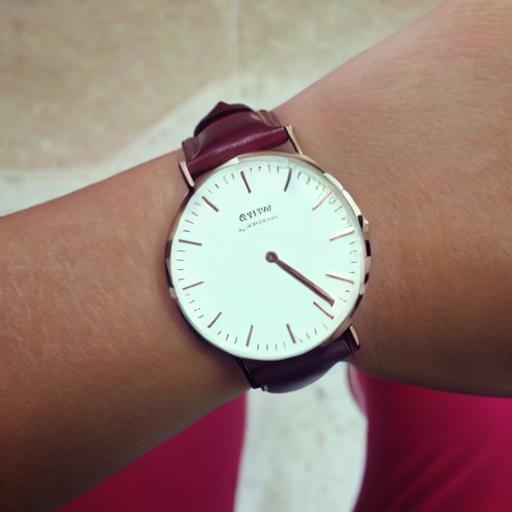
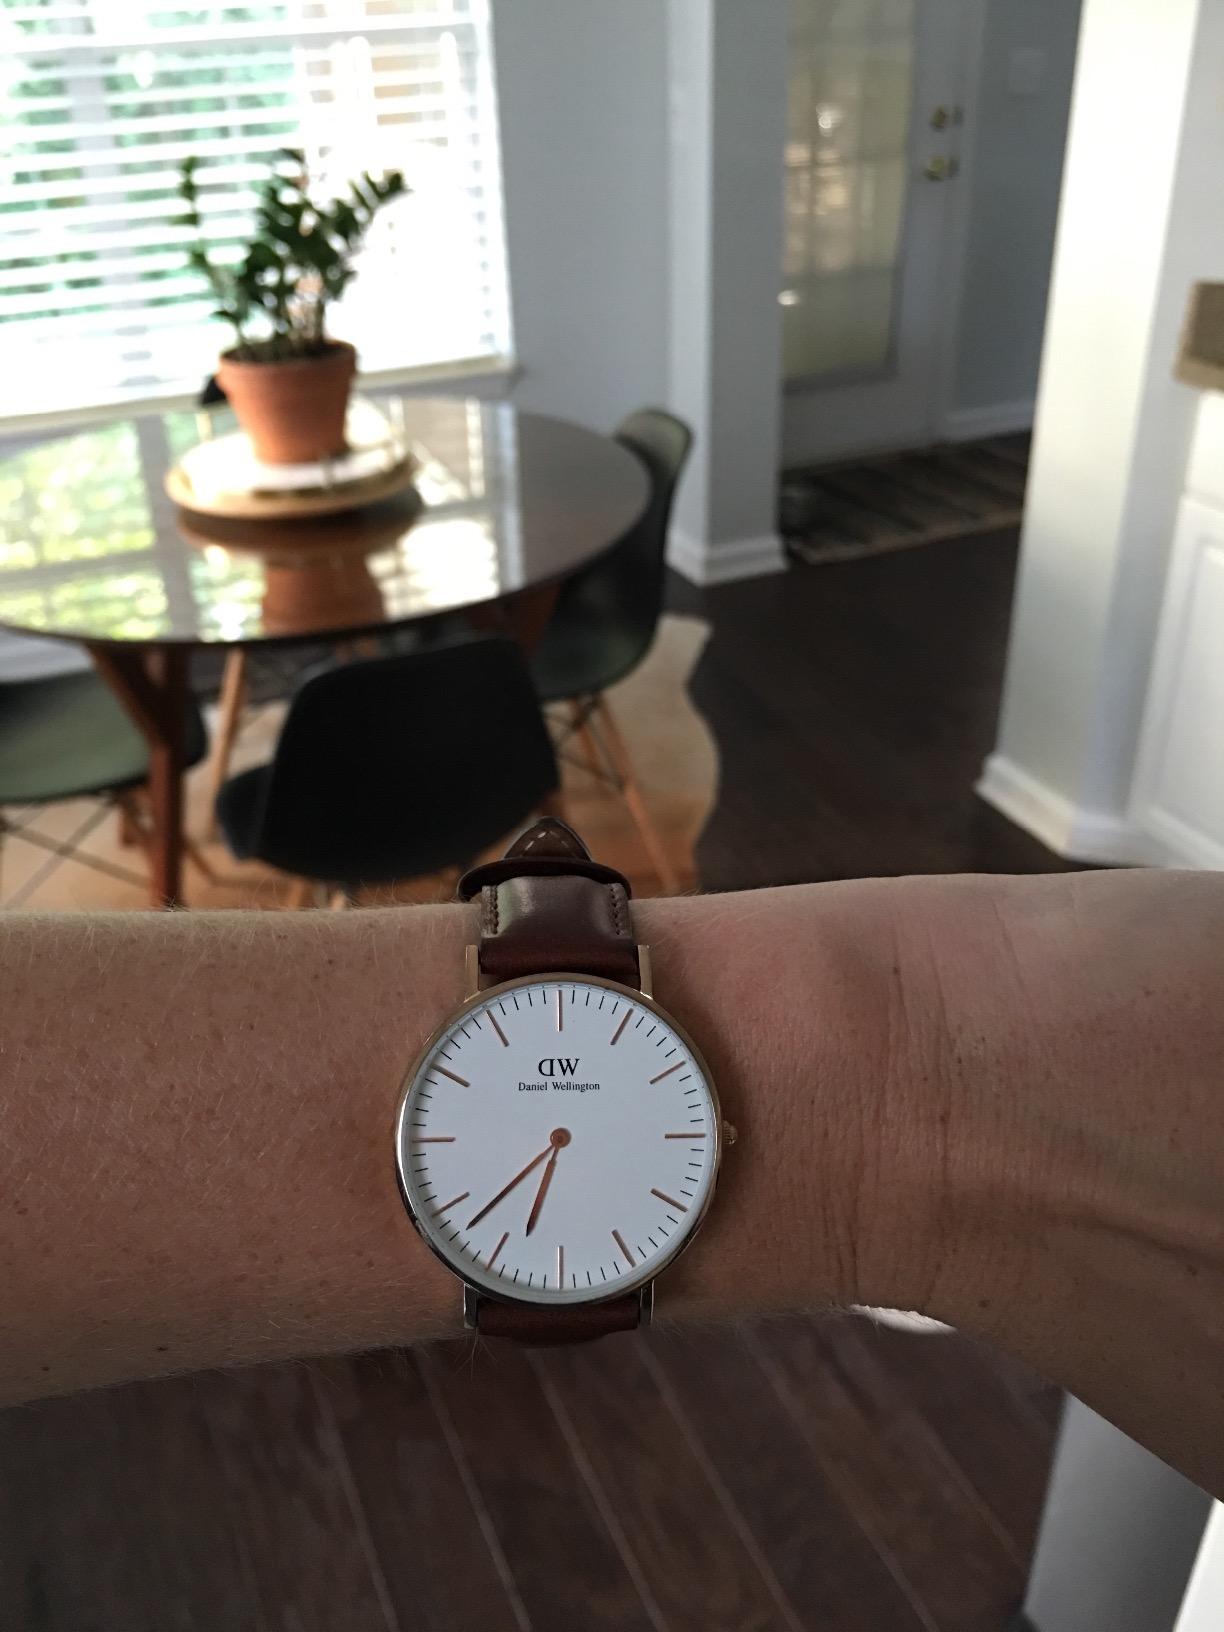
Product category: accessories_watch
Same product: no